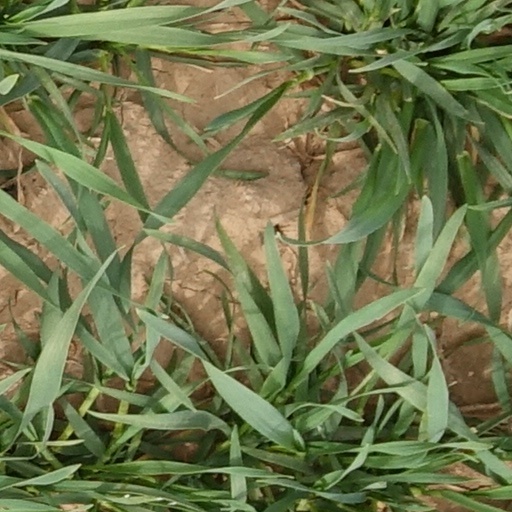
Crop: wheat